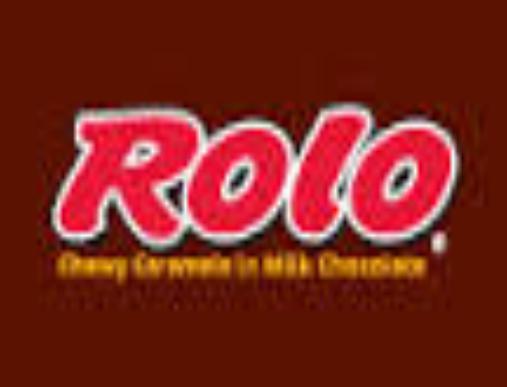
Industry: Food